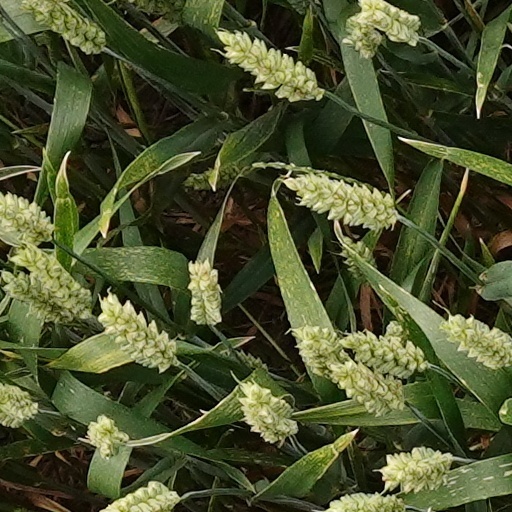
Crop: wheat